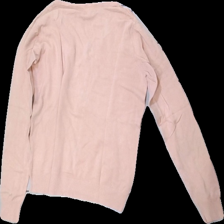
View: back
Type: Sweater
Category: Ladies
Brand: Lager 157
Colors: Pink
Material: 74% Viscose 26% Nylon
Cut: Regular, V-collar
Size: L
Season: All
Price range: 50-100
Recommended usage: Reuse
Description: Pink knitted sweater